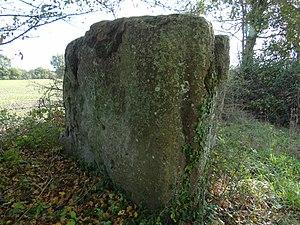
Mégalithe de La Garnache (Vendée) dit ""Pierre du Diable."""
En Vendée, les dolmens à couloir sont fréquents, de style classique où traduisant des influences régionales de type dolmen angoumoisin, angevin, transepté. A contrario, les allées couvertes sont rares et les dolmens simples totalement absents. Les dolmens à couloir du Néolithique moyen ont systématiquement été édifiés sur des éminences.
La Pierre du Diable, appelée aussi menhir de la Grande-Émonnière est situé à La Garnache, dans le département français de la Vendée.
La Garnache est une commune française située dans le département de la Vendée en région Pays de la Loire. Aujourd'hui petite ville de moins de 5 000 habitants, elle fut jusqu'aux Guerres de religion des XVIᵉ et XVIIᵉ siècles, une seigneurie redoutée, et la ville la plus importante de la région.